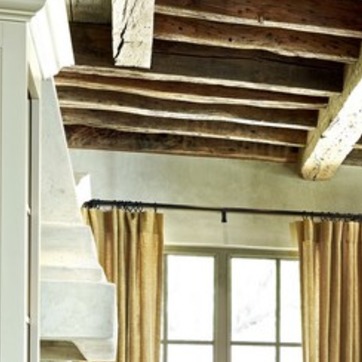
Material: painted